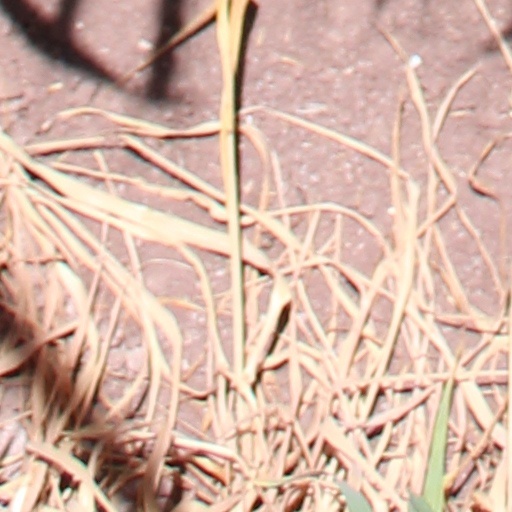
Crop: wheat